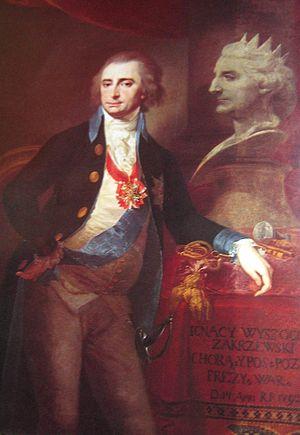
Ignacy Wyssogota Zakrzewski est un notable et homme politique de l'Aristocratie polonaise.